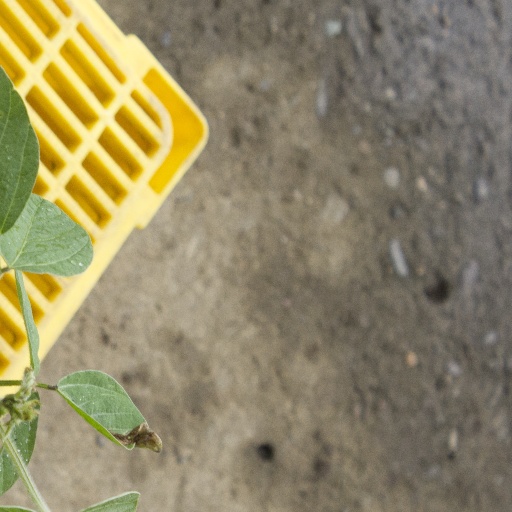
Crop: soybean